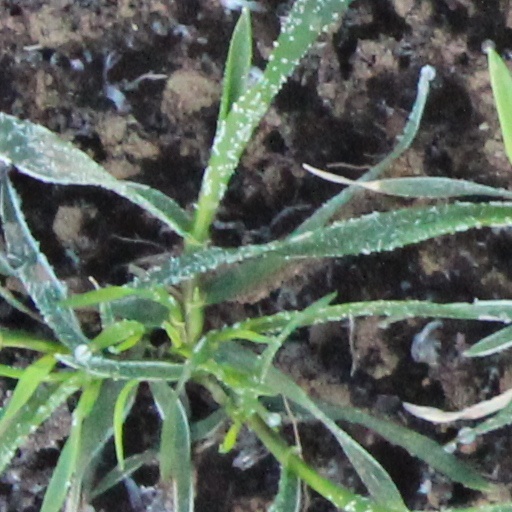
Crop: wheat